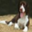
Label: dog